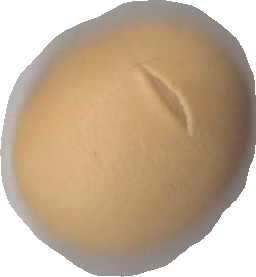
Variety: Dega